163rd Fighter Squadron

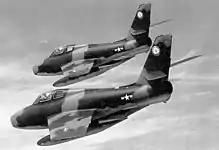
163rd Tactical Fighter Squadron – F-84F Thunderstreaks about 1967 in Vietnam War camouflage livery.

In July 1959, the 163rd was designated as a Tactical Fighter Squadron (Special Delivery), with a mission of the delivery of Tactical nuclear weapons. Although the 163rd trained for the delivery of tactical nuclear weapons, it never had any actual nuclear weapons on hand, nor did the base at Fort Wayne ever have nuclear weapon storage facilities. In 1959 and 1960 the squadron participated in exercises Dark Cloud and Pine Cone III, the latter taking place at Congaree AFB, South Carolina. In the exercises, the squadron practiced delivery of tactical nuclear weapons in the fictitious country of "North Saladia".